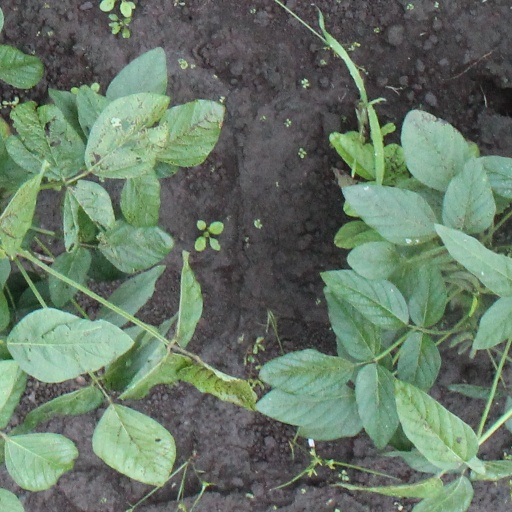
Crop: soybean